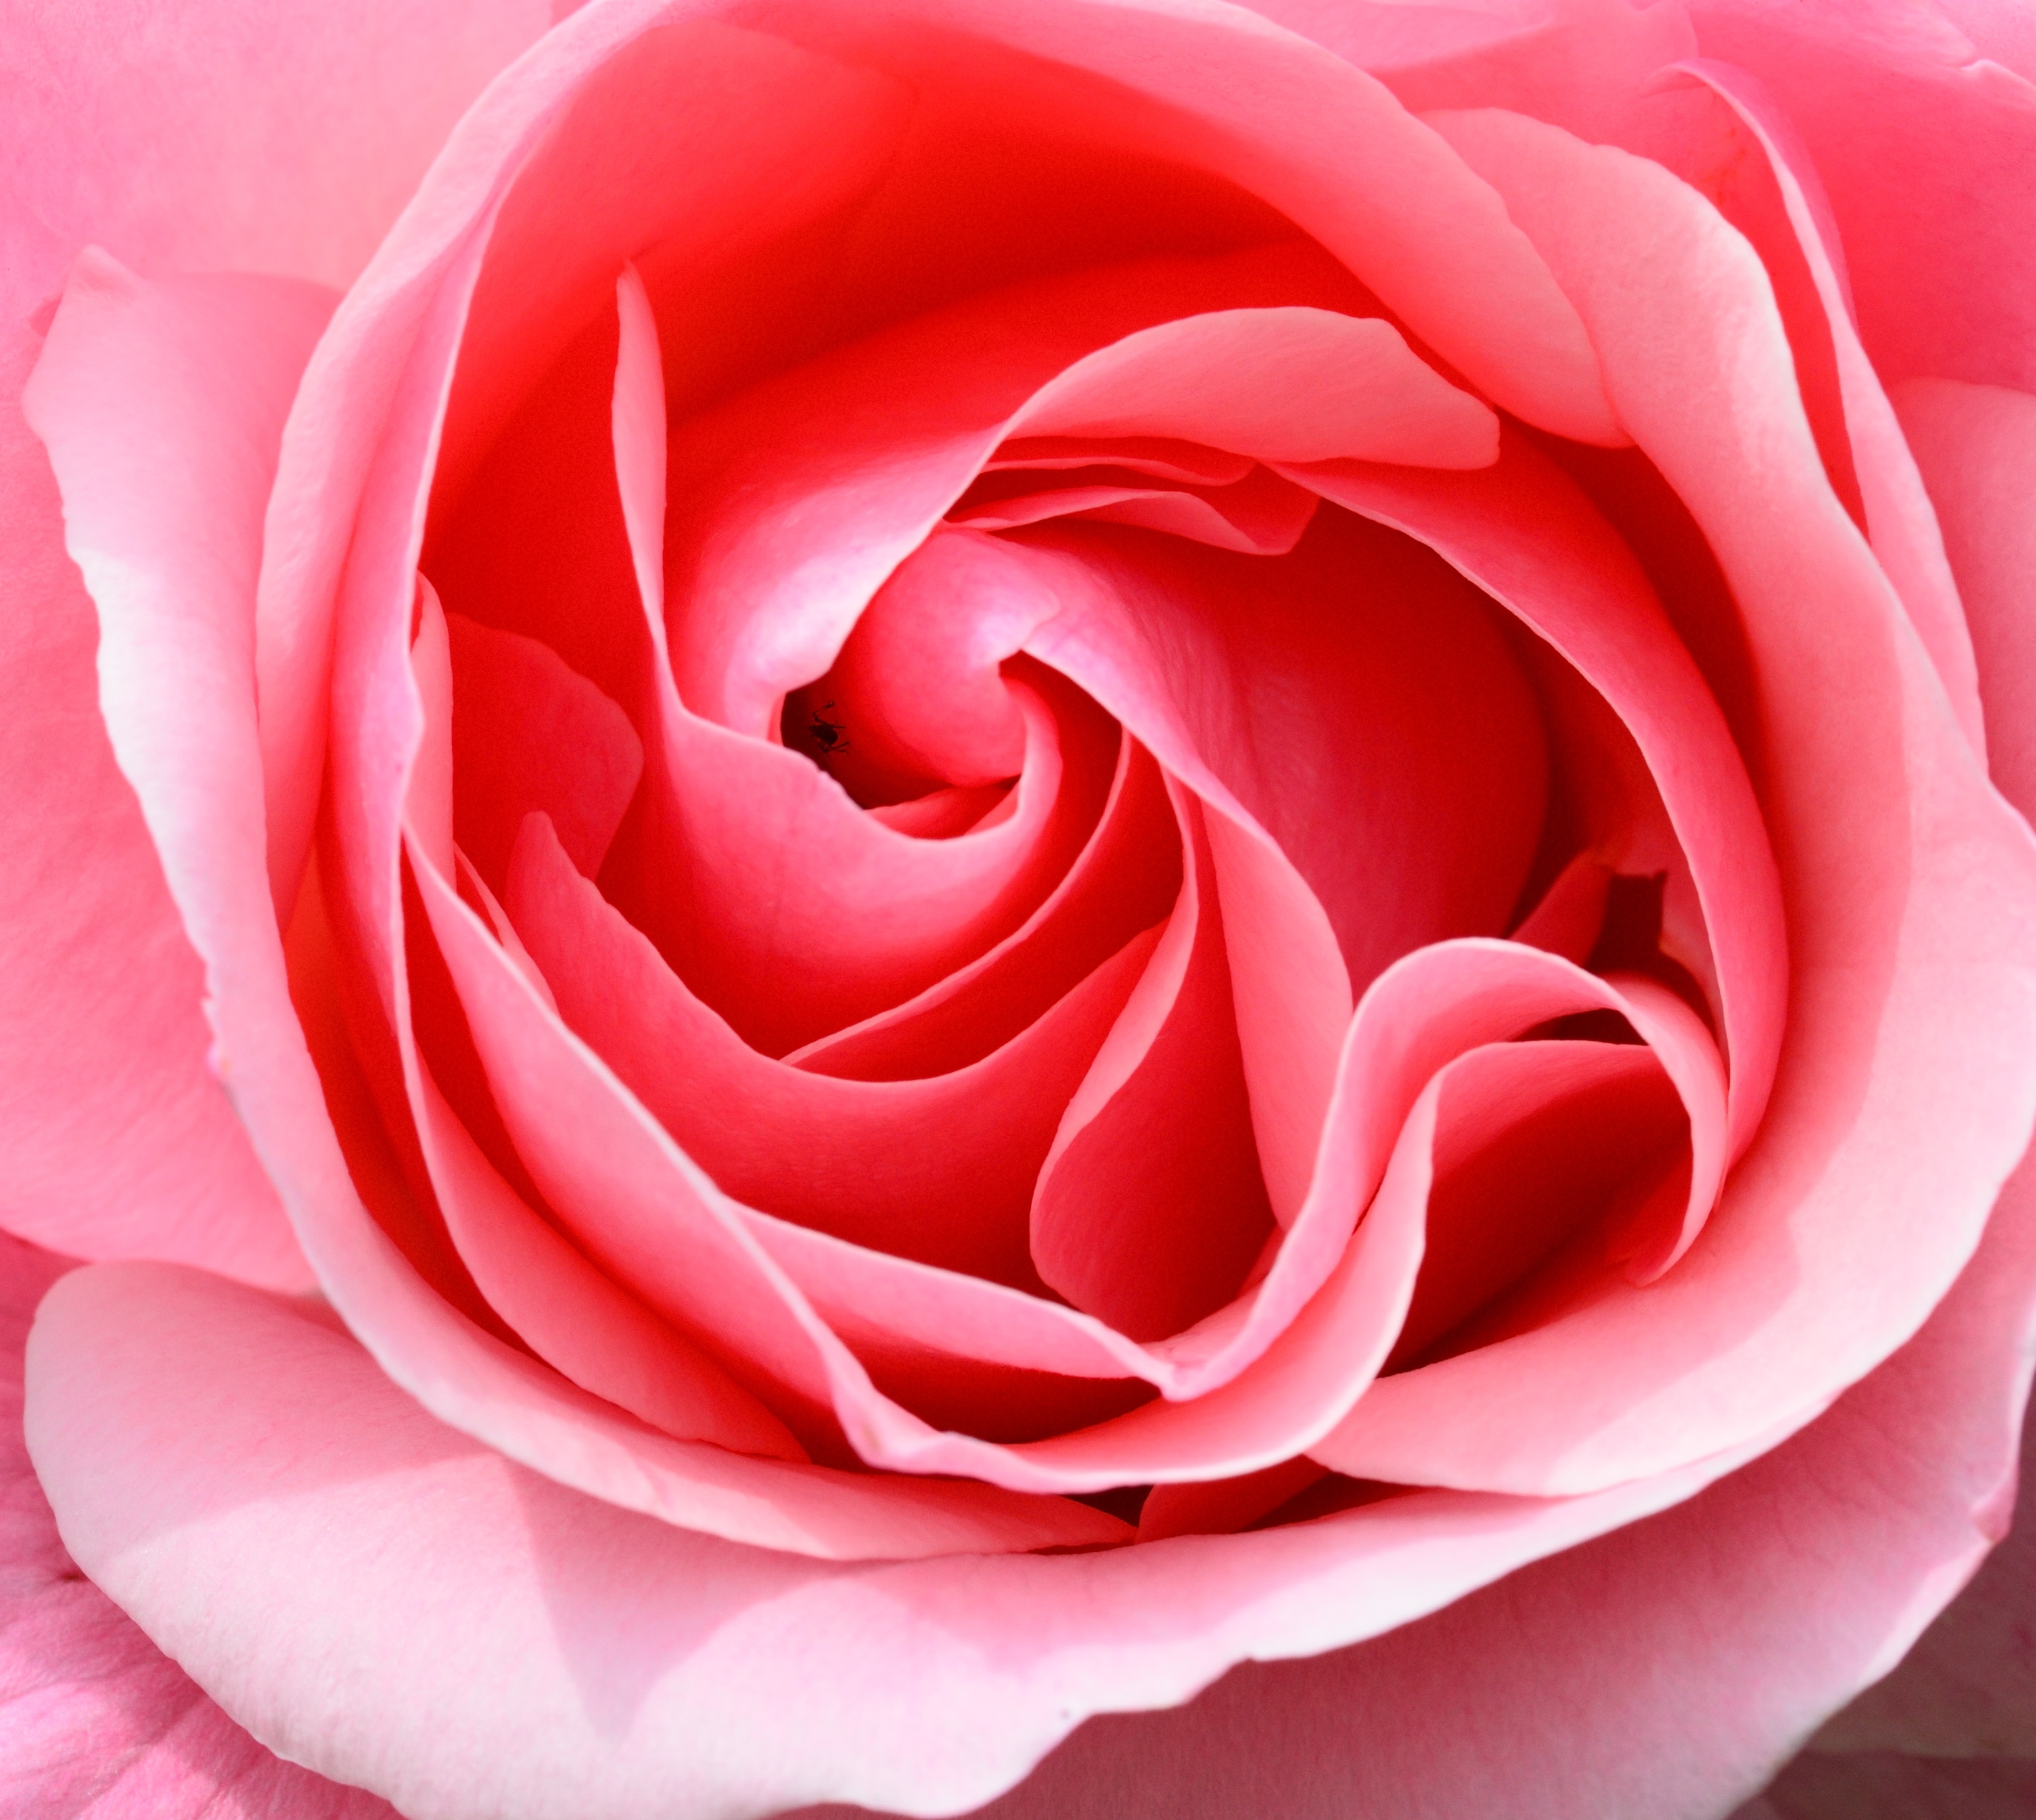
blossom, plant, flower, petal, rose, red, pink, close up, petals, blossoming, floribunda, rose bloom, flowering plant, garden roses, rose family, land plant, rosa centifolia